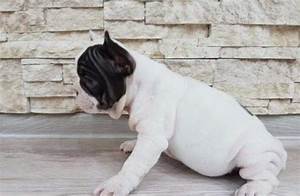
Label: dog